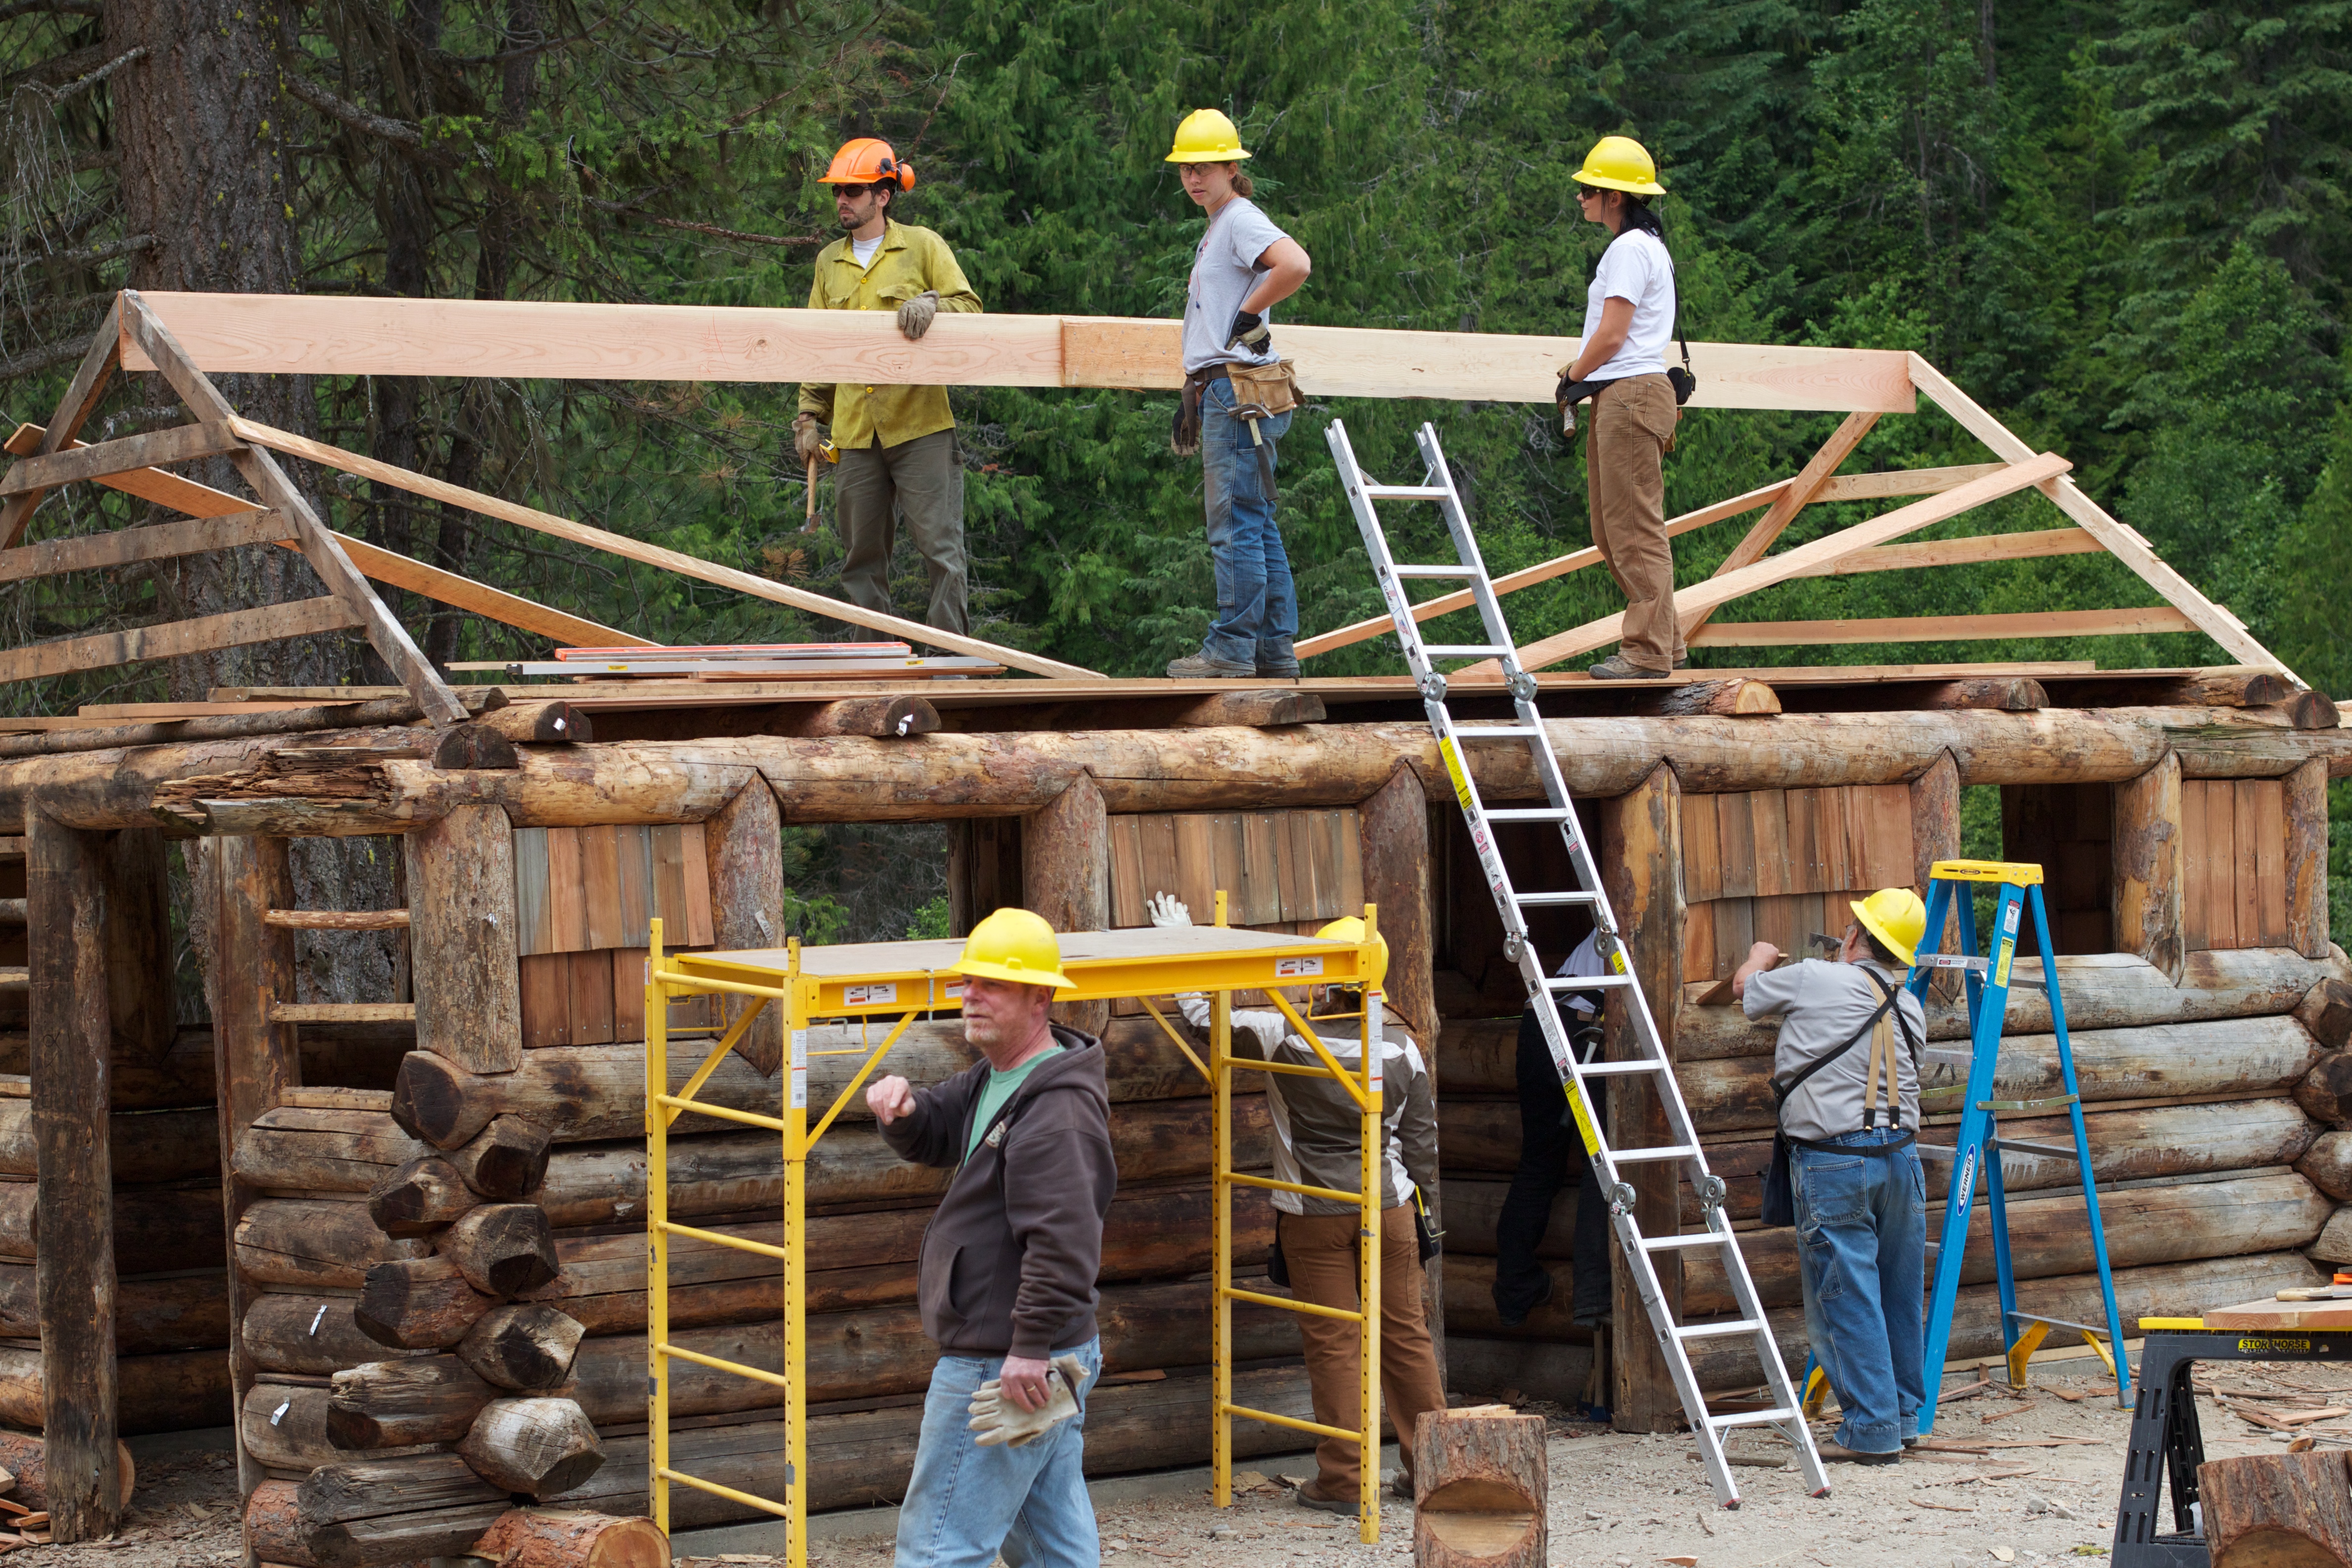
wood, shed, agriculture, washington, odyssey, outdoor structure